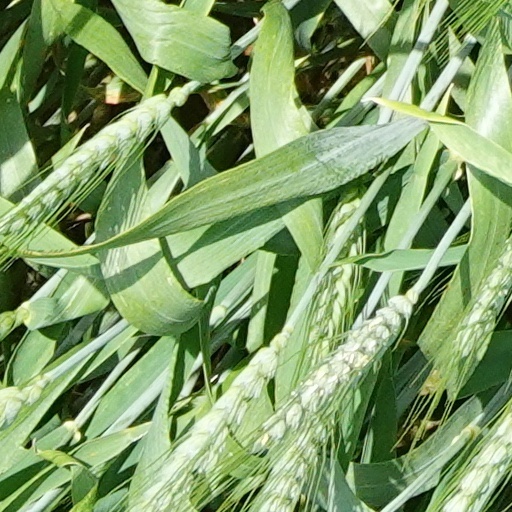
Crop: wheat